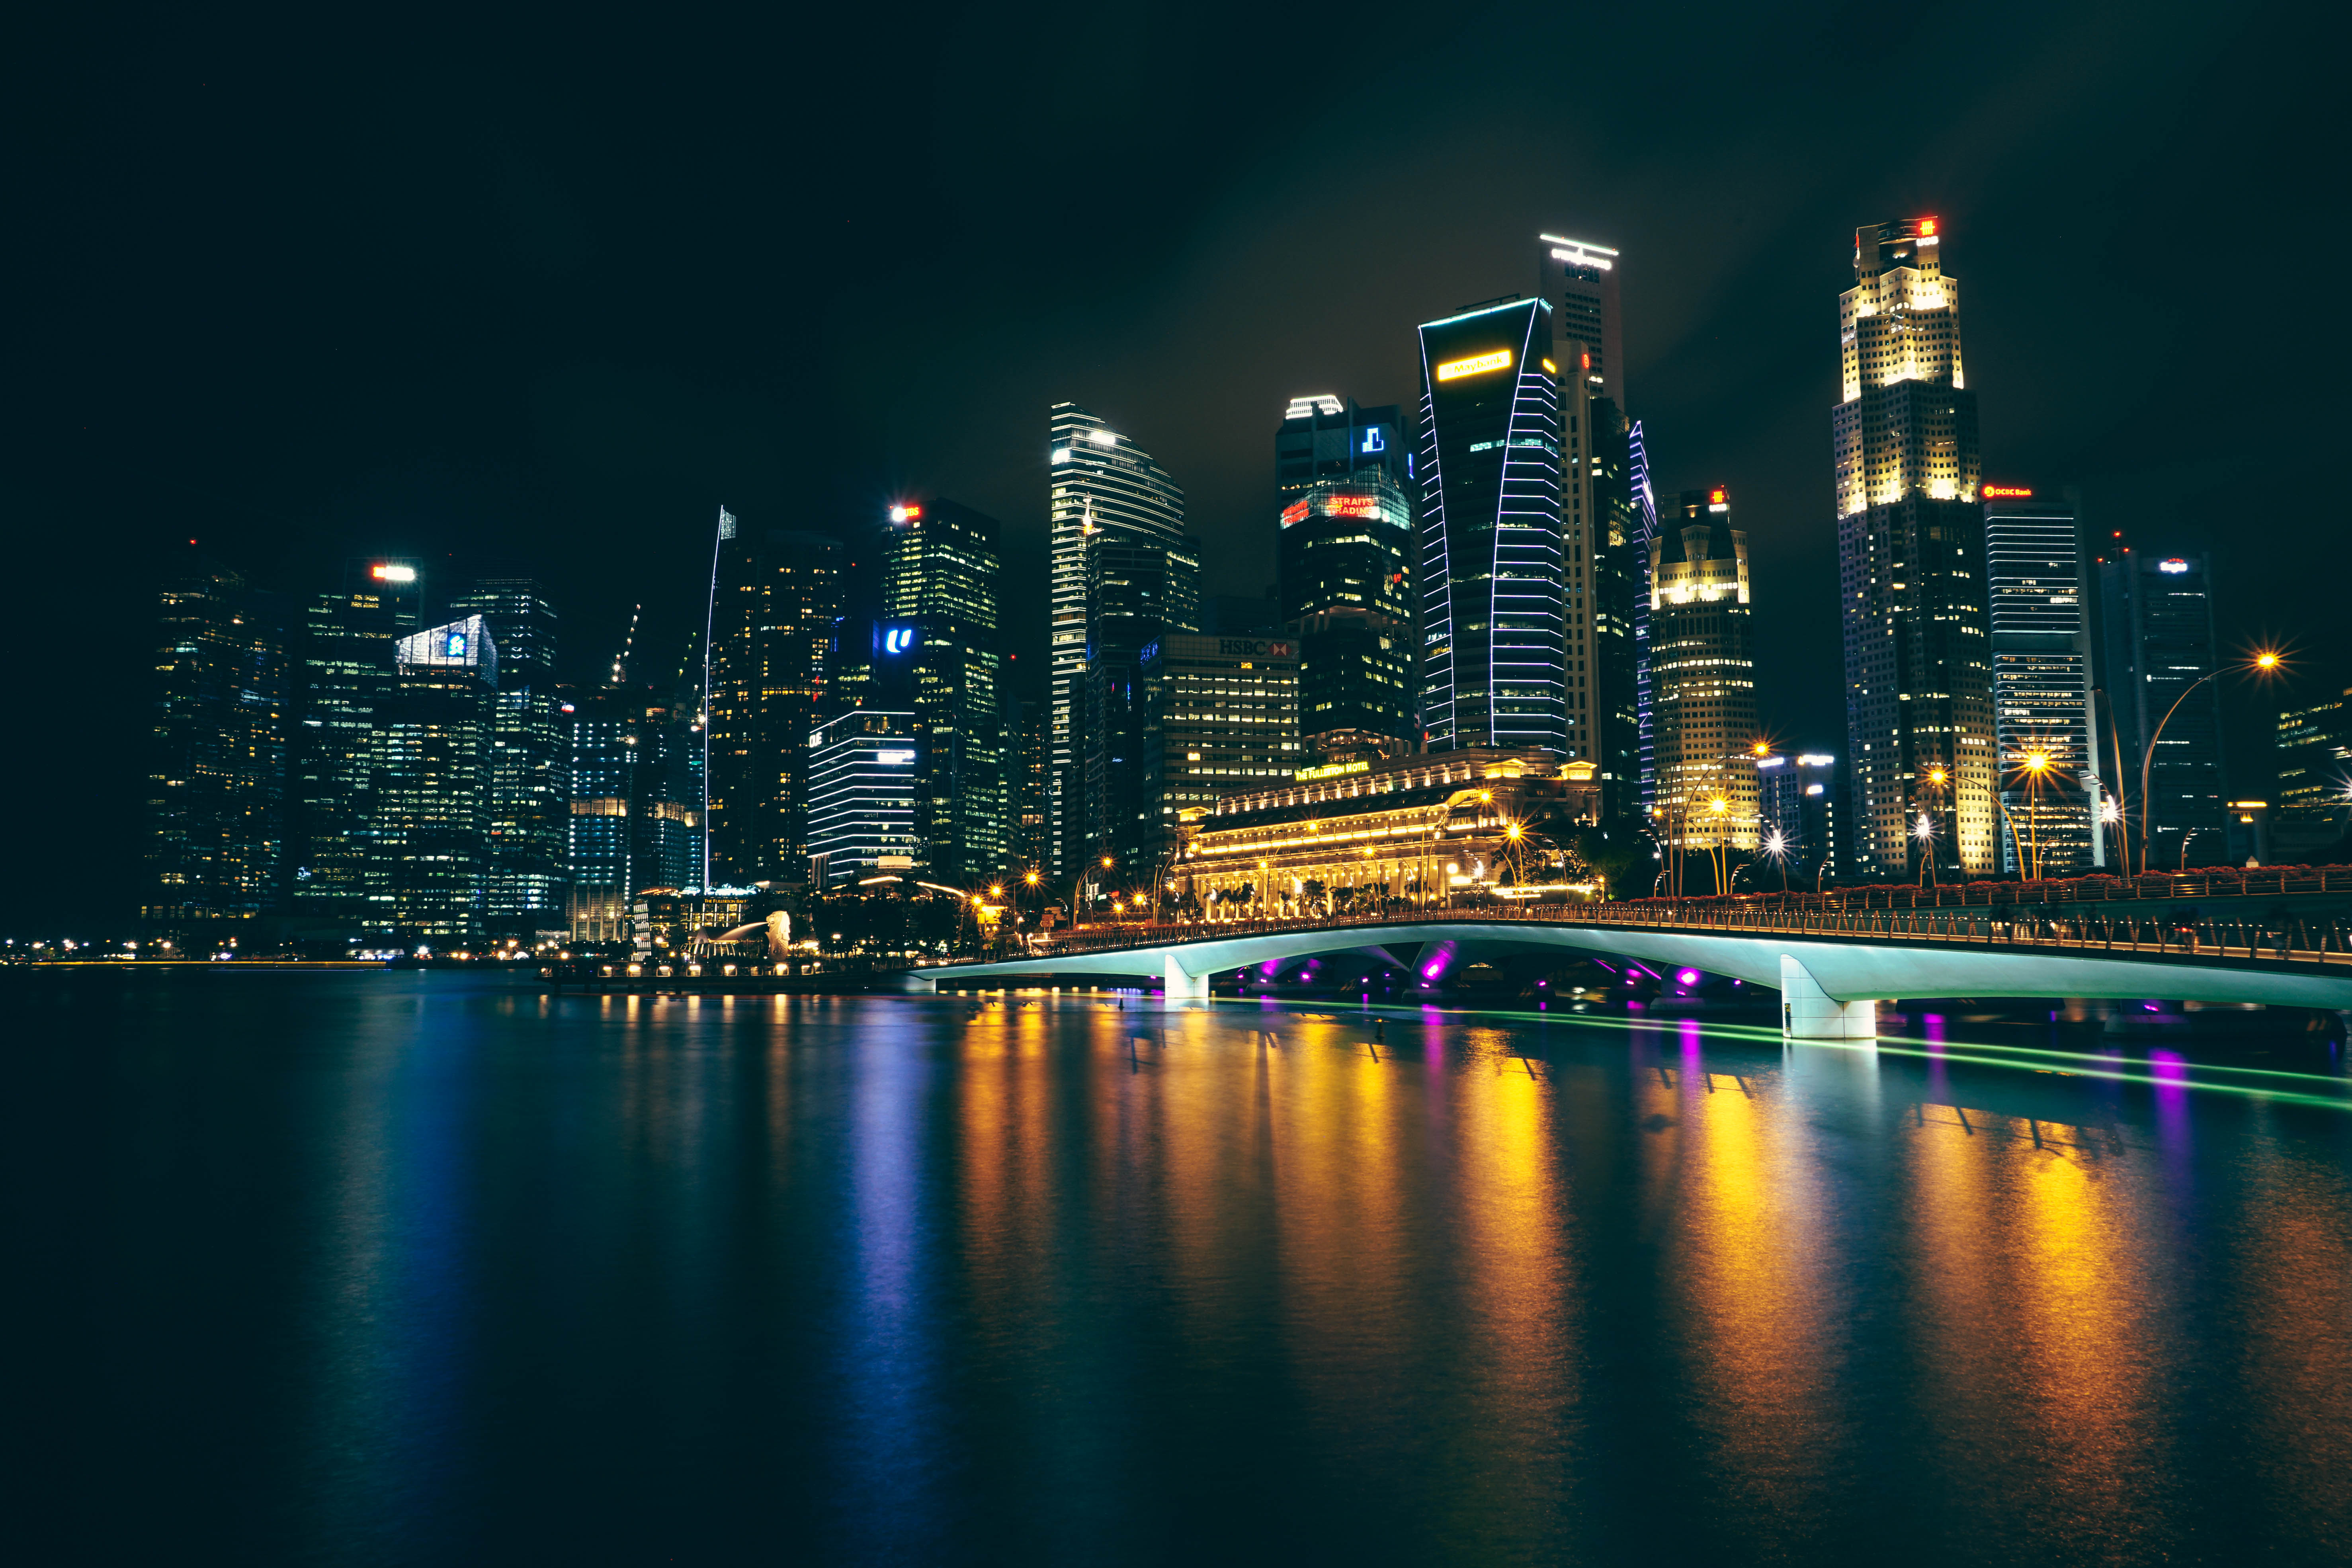
horizon, light, skyline, night, city, skyscraper, river, cityscape, downtown, dusk, evening, reflection, metropolis, geographical feature, human settlement, metropolitan area